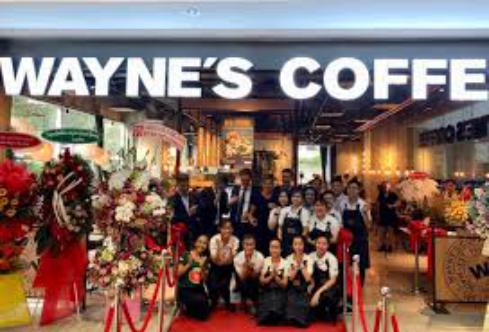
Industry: Food